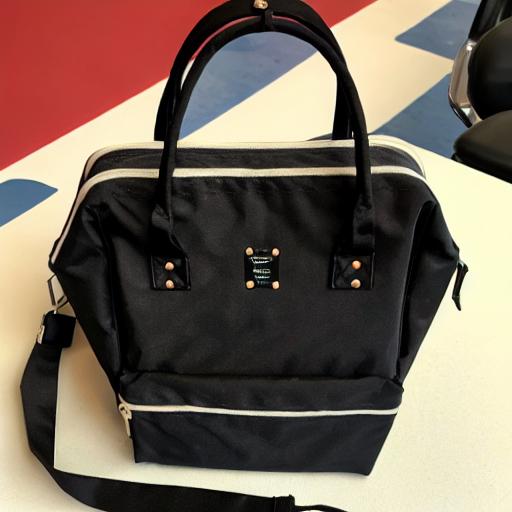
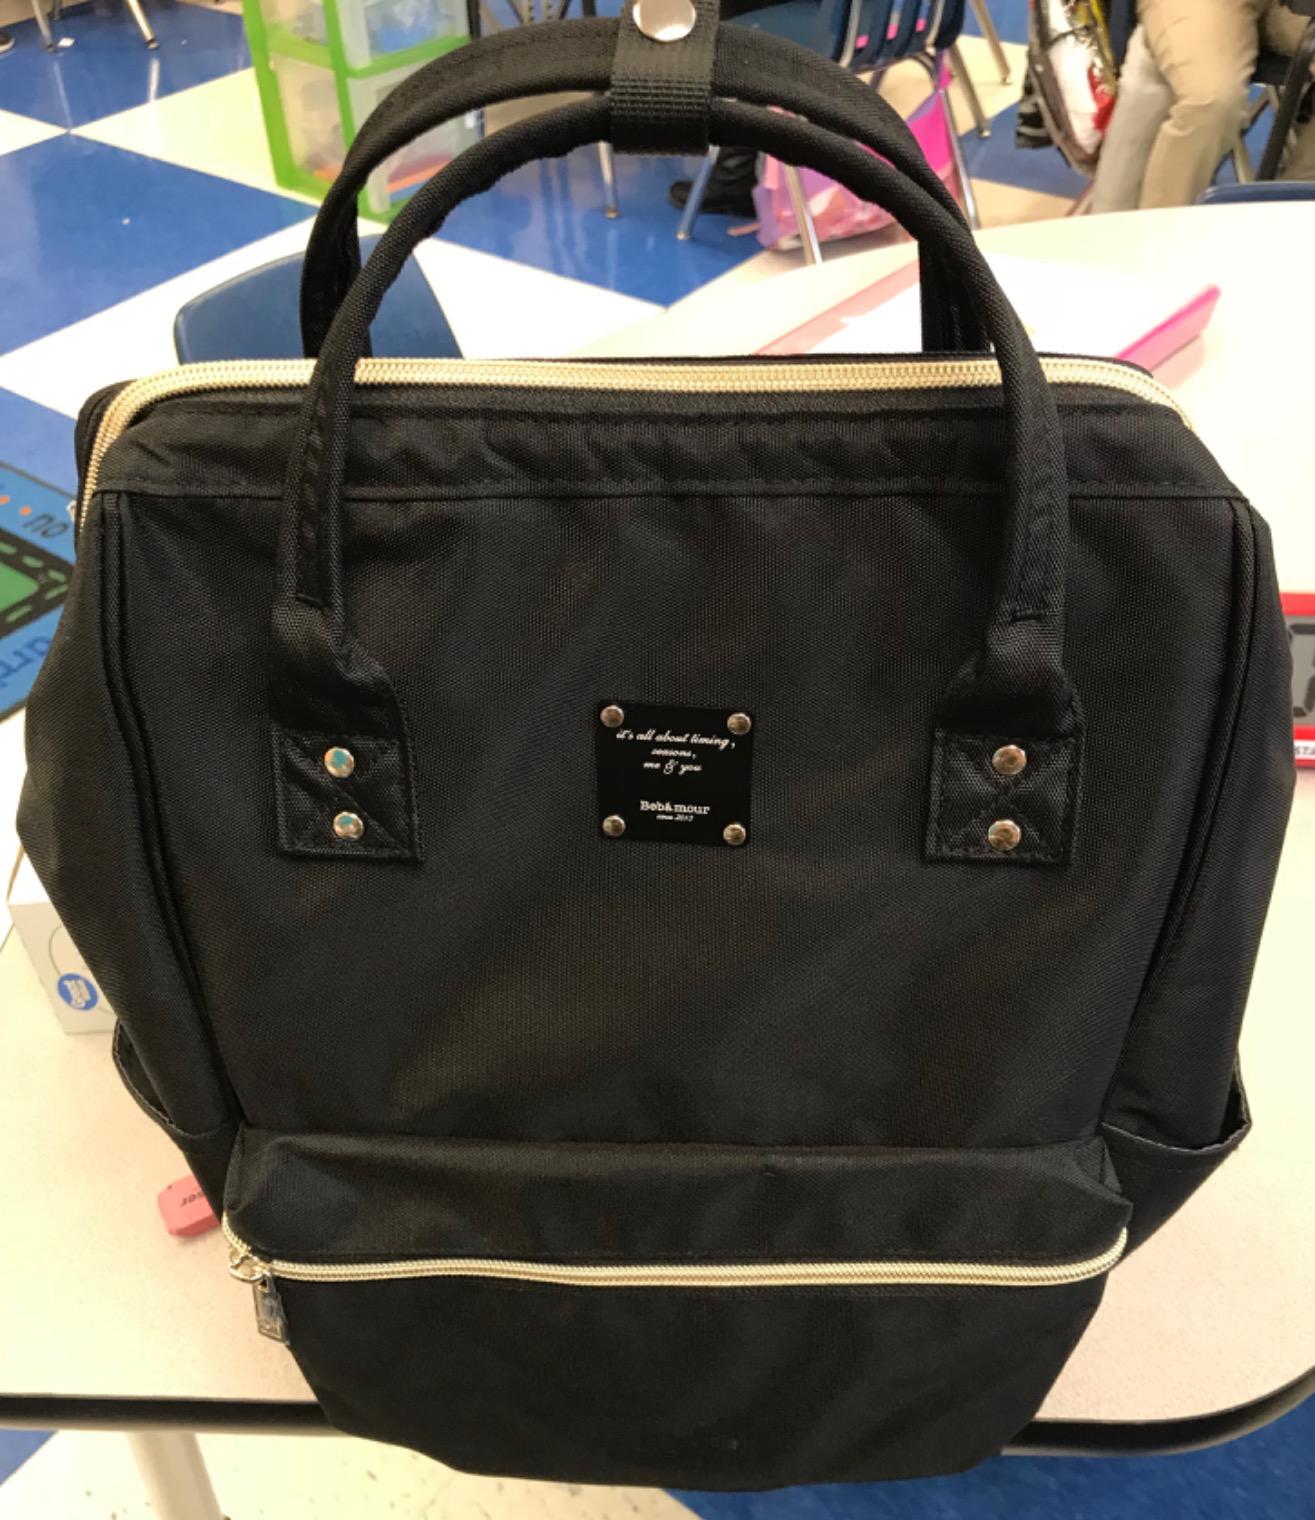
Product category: bag
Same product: no